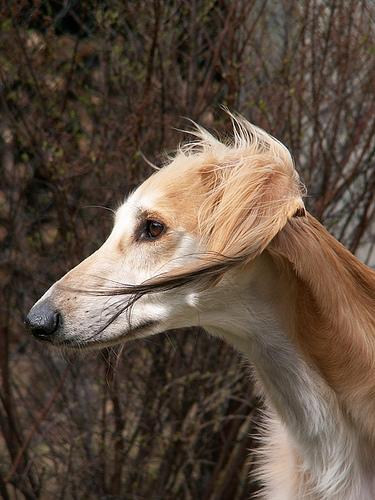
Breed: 206-n000051-Saluki